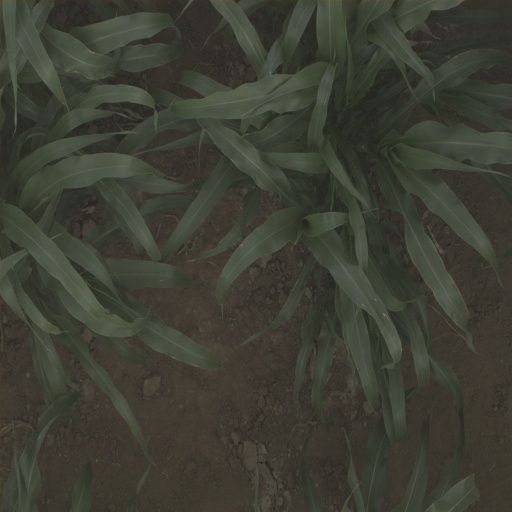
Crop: sorghum